LIGA

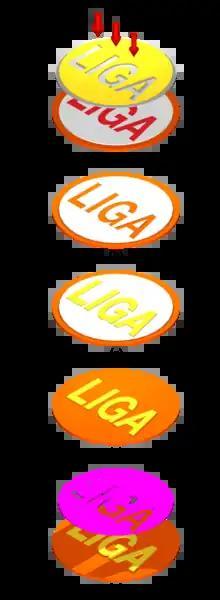
The LIGA fabrication process is composed of exposure (a), development (b), electroforming (c), stripping (d), and replication (e).

X-ray masks are composed of a transparent low-Z carrier, a patterned high-Z absorber, and a metallic ring for alignment and heat removal. Due to extreme temperature variations induced by the X-ray exposure, carriers are fabricated from materials with high thermal conductivity to reduce thermal gradients. Currently, vitreous carbon and graphite are considered the best material, as their use significantly reduces side-wall roughness. Silicon, silicon nitride, titanium, and diamond are also used as carrier substrates but not preferred, as the required thin membranes are comparatively fragile and titanium masks tend to round sharp features due to edge fluorescence. Absorbers are gold, nickel, copper, tin, lead, and other X-ray-absorbing metals.